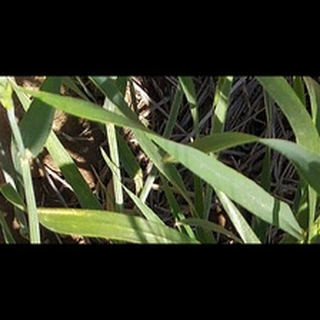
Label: healthy_wheat